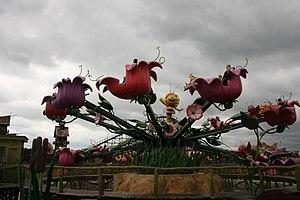
Attractiepark Rotterdam ouvert au public le 1ᵉʳ mars
Majaland Kownaty est un parc à thème ouvert en 2018, situé dans le village de Kownaty, dans la commune de Torzym, dans la voïvodie de Lubusz en Pologne. Une partie du parc est en intérieur, lui permettant d'être ouvert toute l'année. Le thème du parc est basé sur le personnage de Maya l'abeille et d'autres personnages issus des animations développées par Studio 100. Majaland Kownaty doit faire partie d'un ensemble plus vaste baptisé Holiday Park Kownaty.